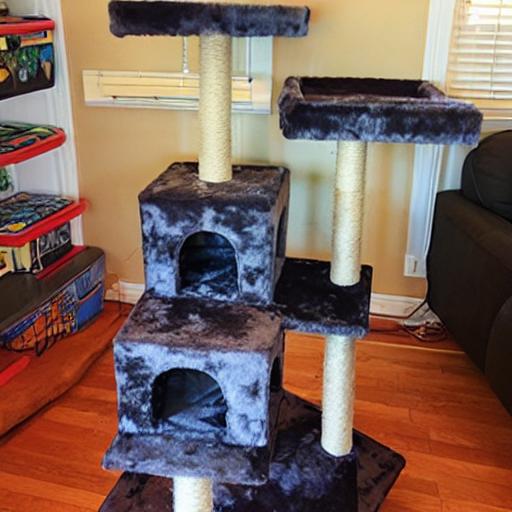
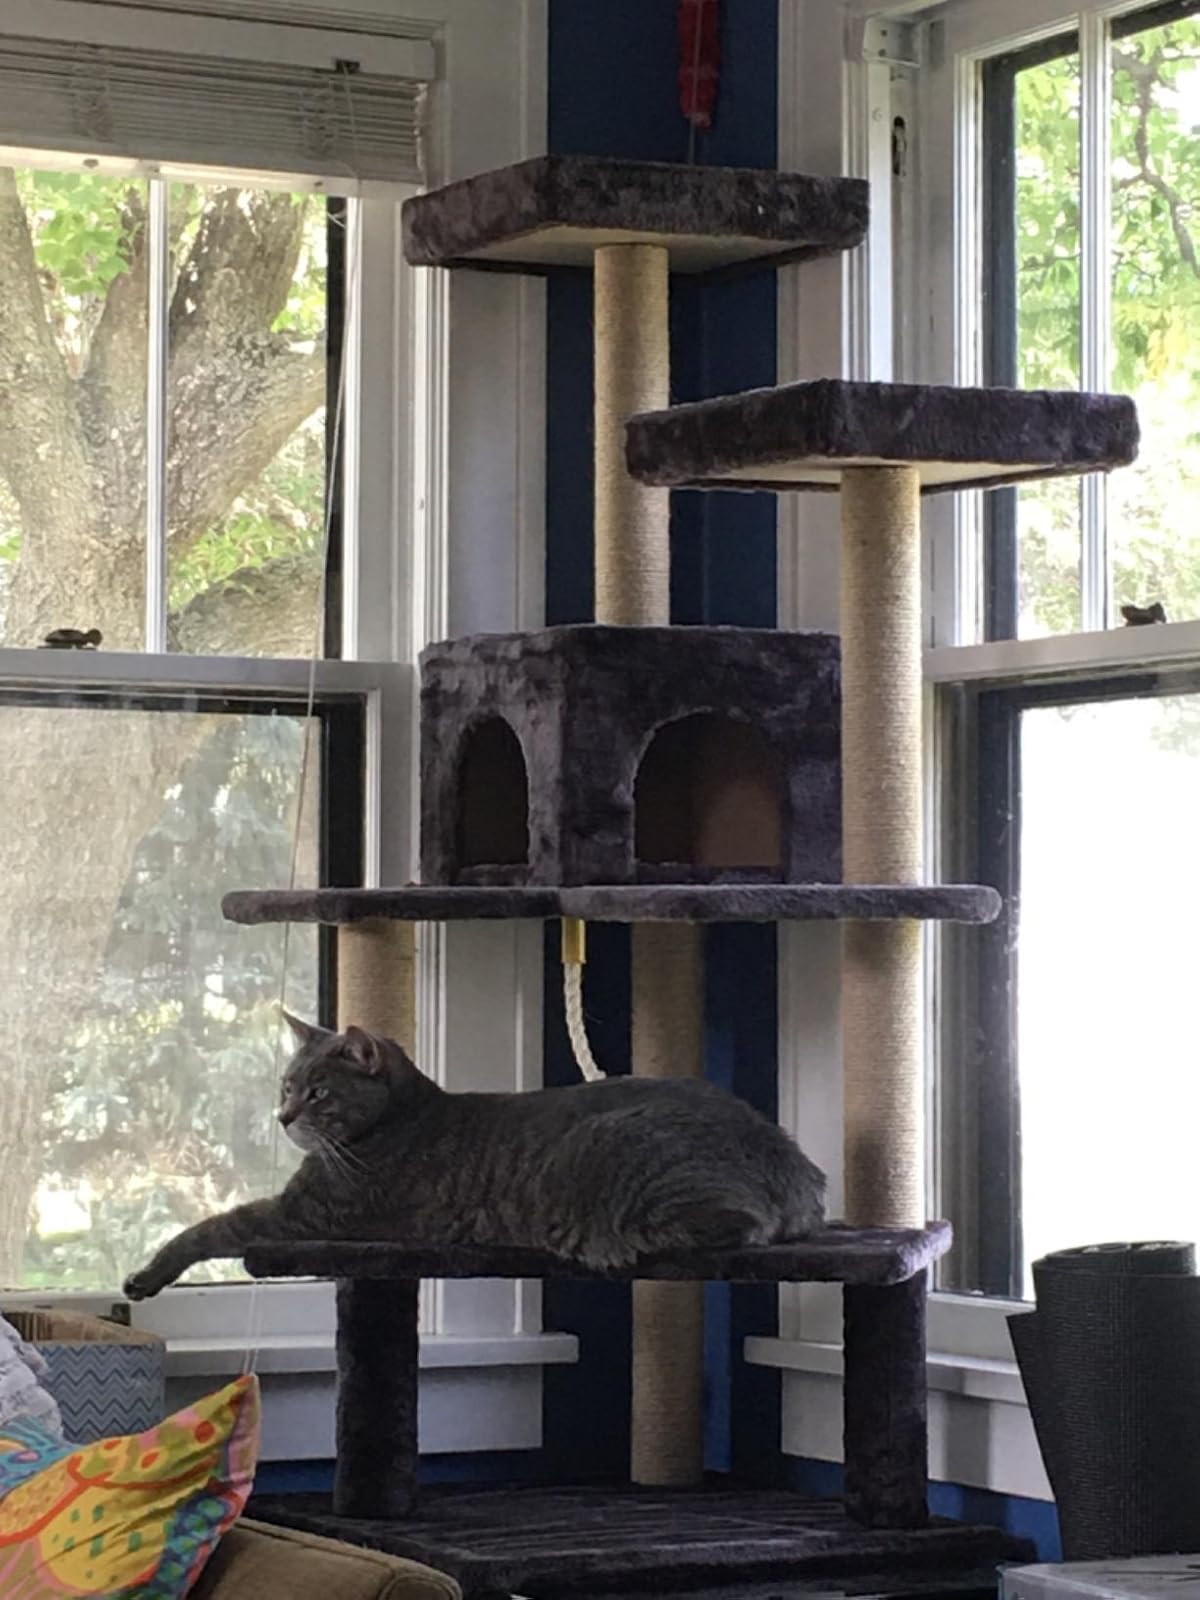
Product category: items_cat tree
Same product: no